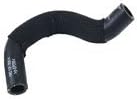
ContiTech 06C121058A Coolant Hose
Category: Automotive
Founded in 1954, CRP has established a solid reputation for supporting and exceeding customers' expectations.
Features: Layered materials used to protect against leakage, hardening and cracking | Stringent and thorough testing produced a more superior contact and a leak-free seal | Guaranteed against poor workmanship and material defects | Part number is specific to the vehicle's year, make and model